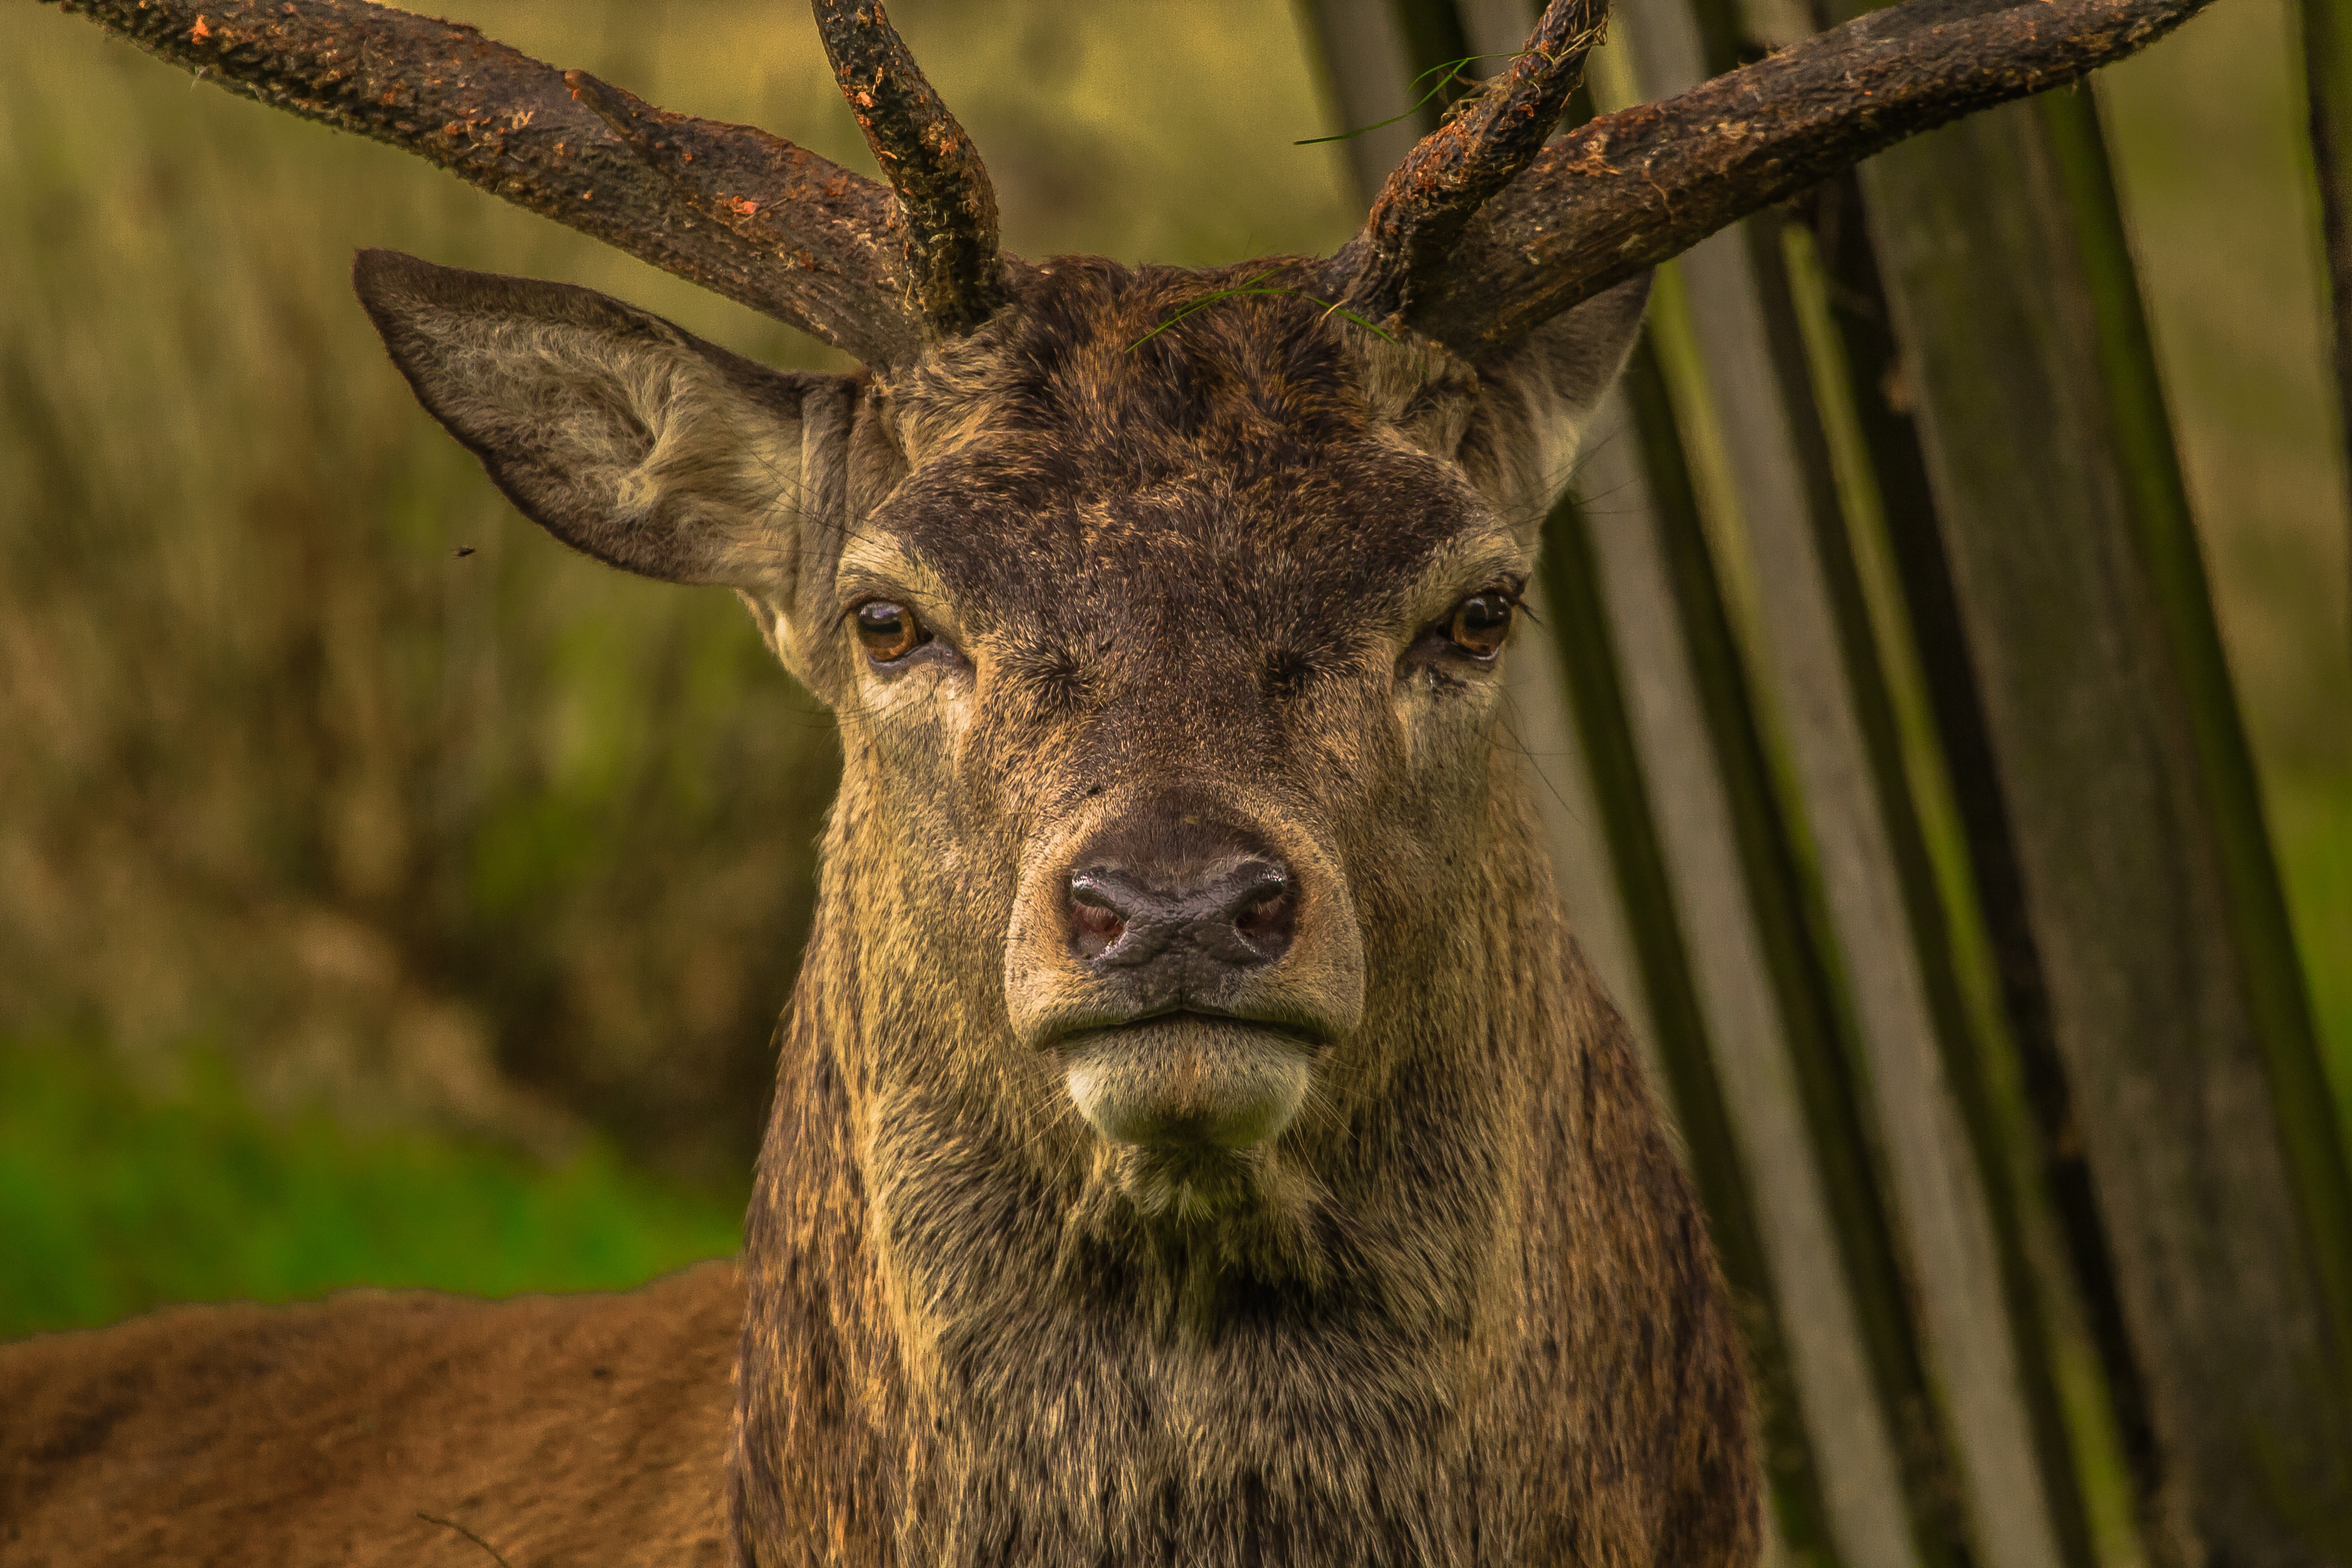
animal, wildlife, deer, horn, mammal, fauna, vertebrate, richmond, elk, animal portrait, white tailed deer, musk deer